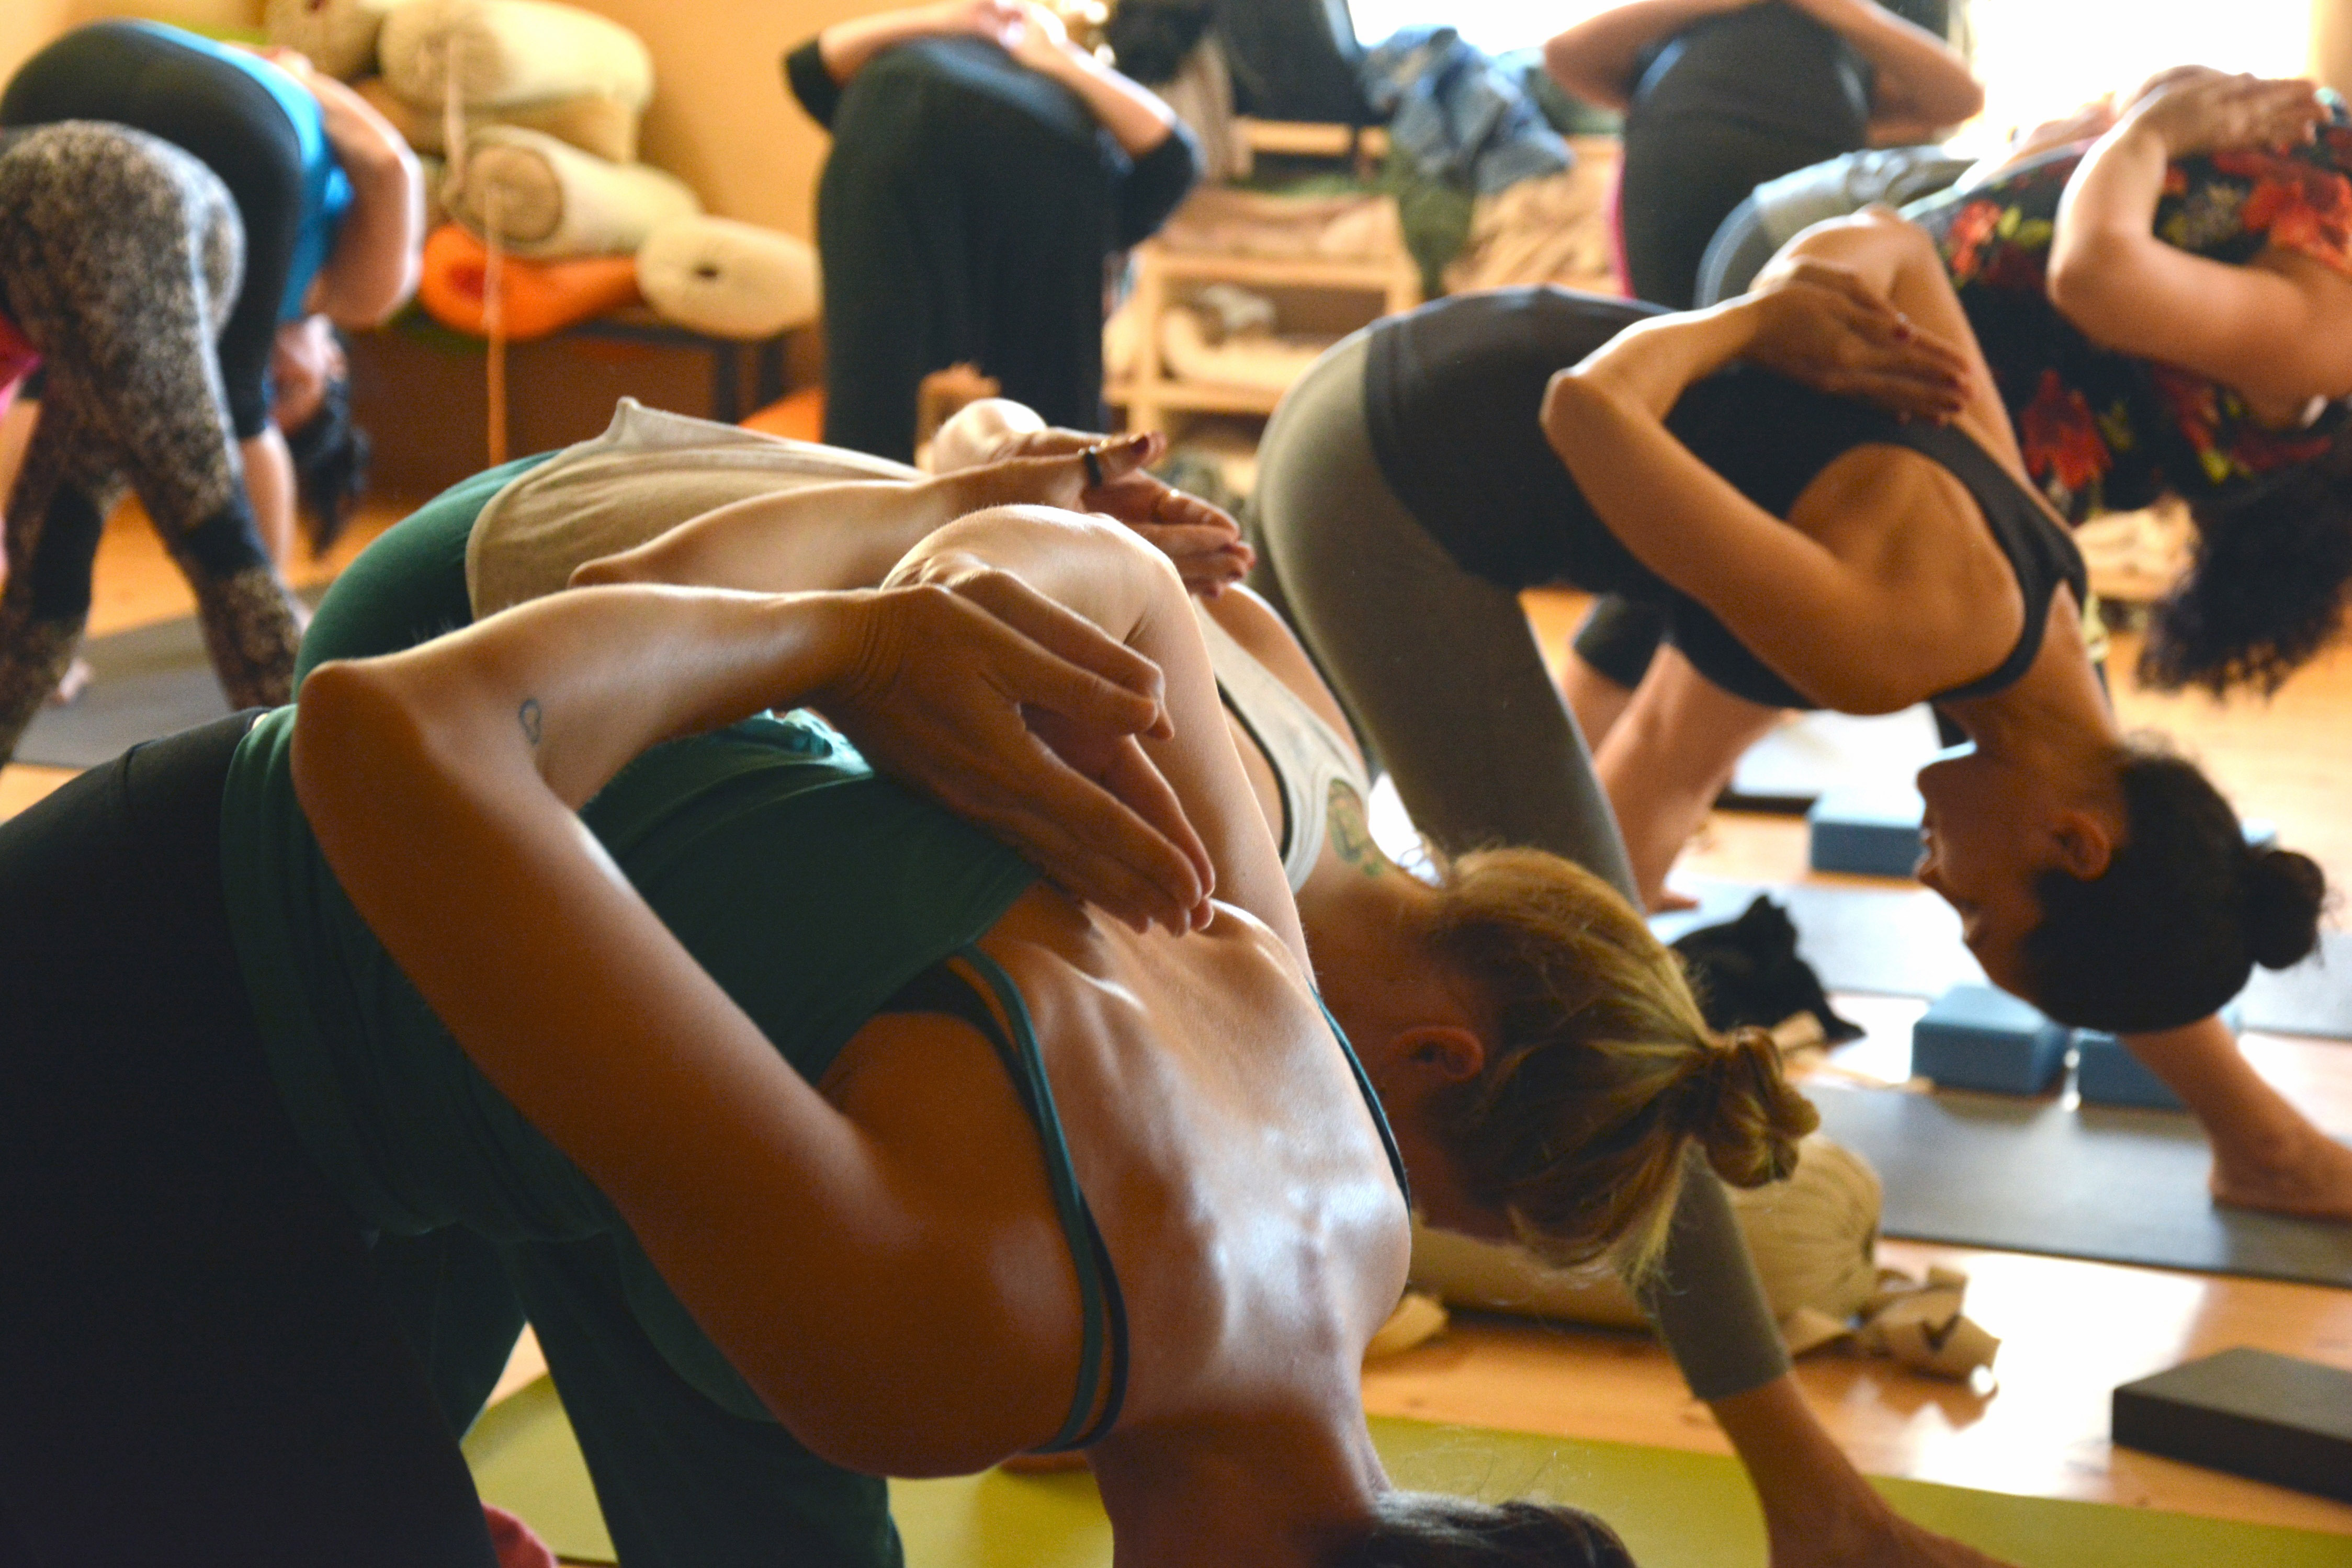
physical fitness, sportswear, muscle, contact sport, yoga, crowd, exercise, combat sport